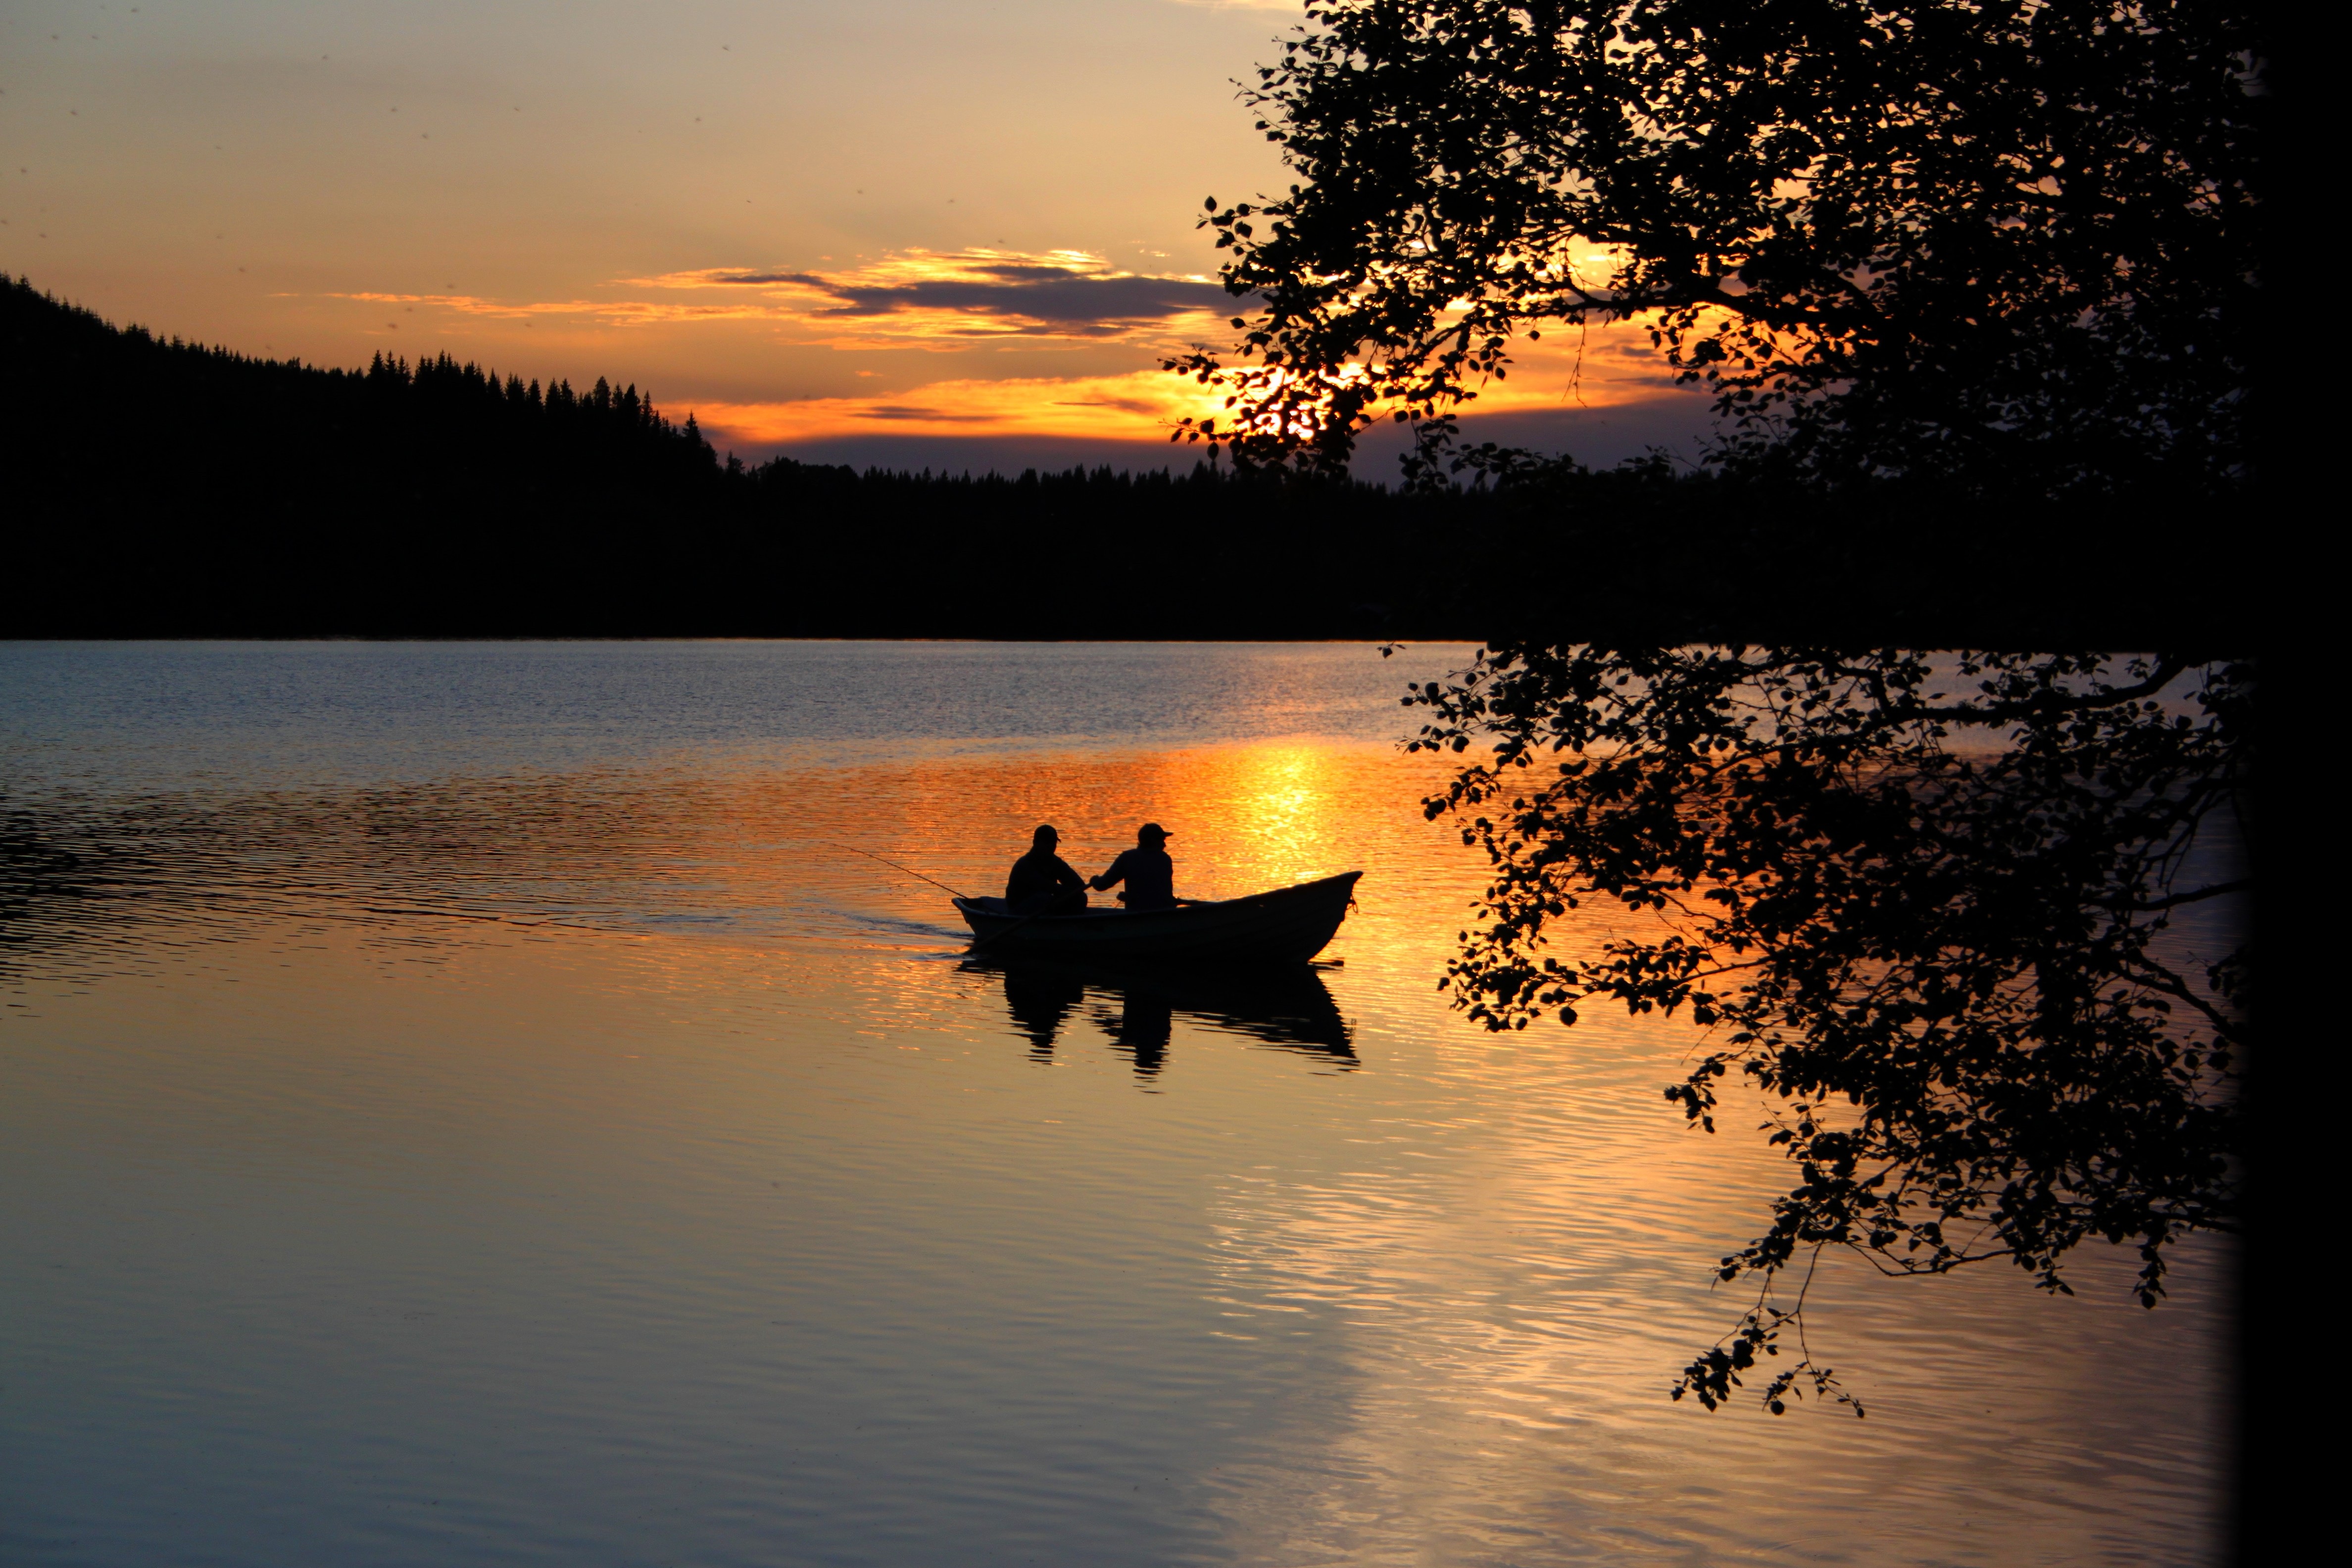
landscape, tree, water, nature, cloud, sky, sun, sunrise, sunset, sunlight, morning, leaf, lake, dawn, summer, dusk, evening, reflection, fishing, autumn, holiday, the nature of the, norway, atmospheric phenomenon